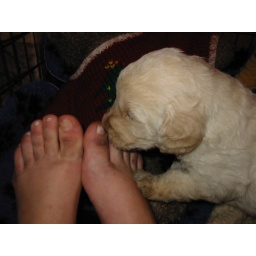
They are black off the paper in the puppy pen .